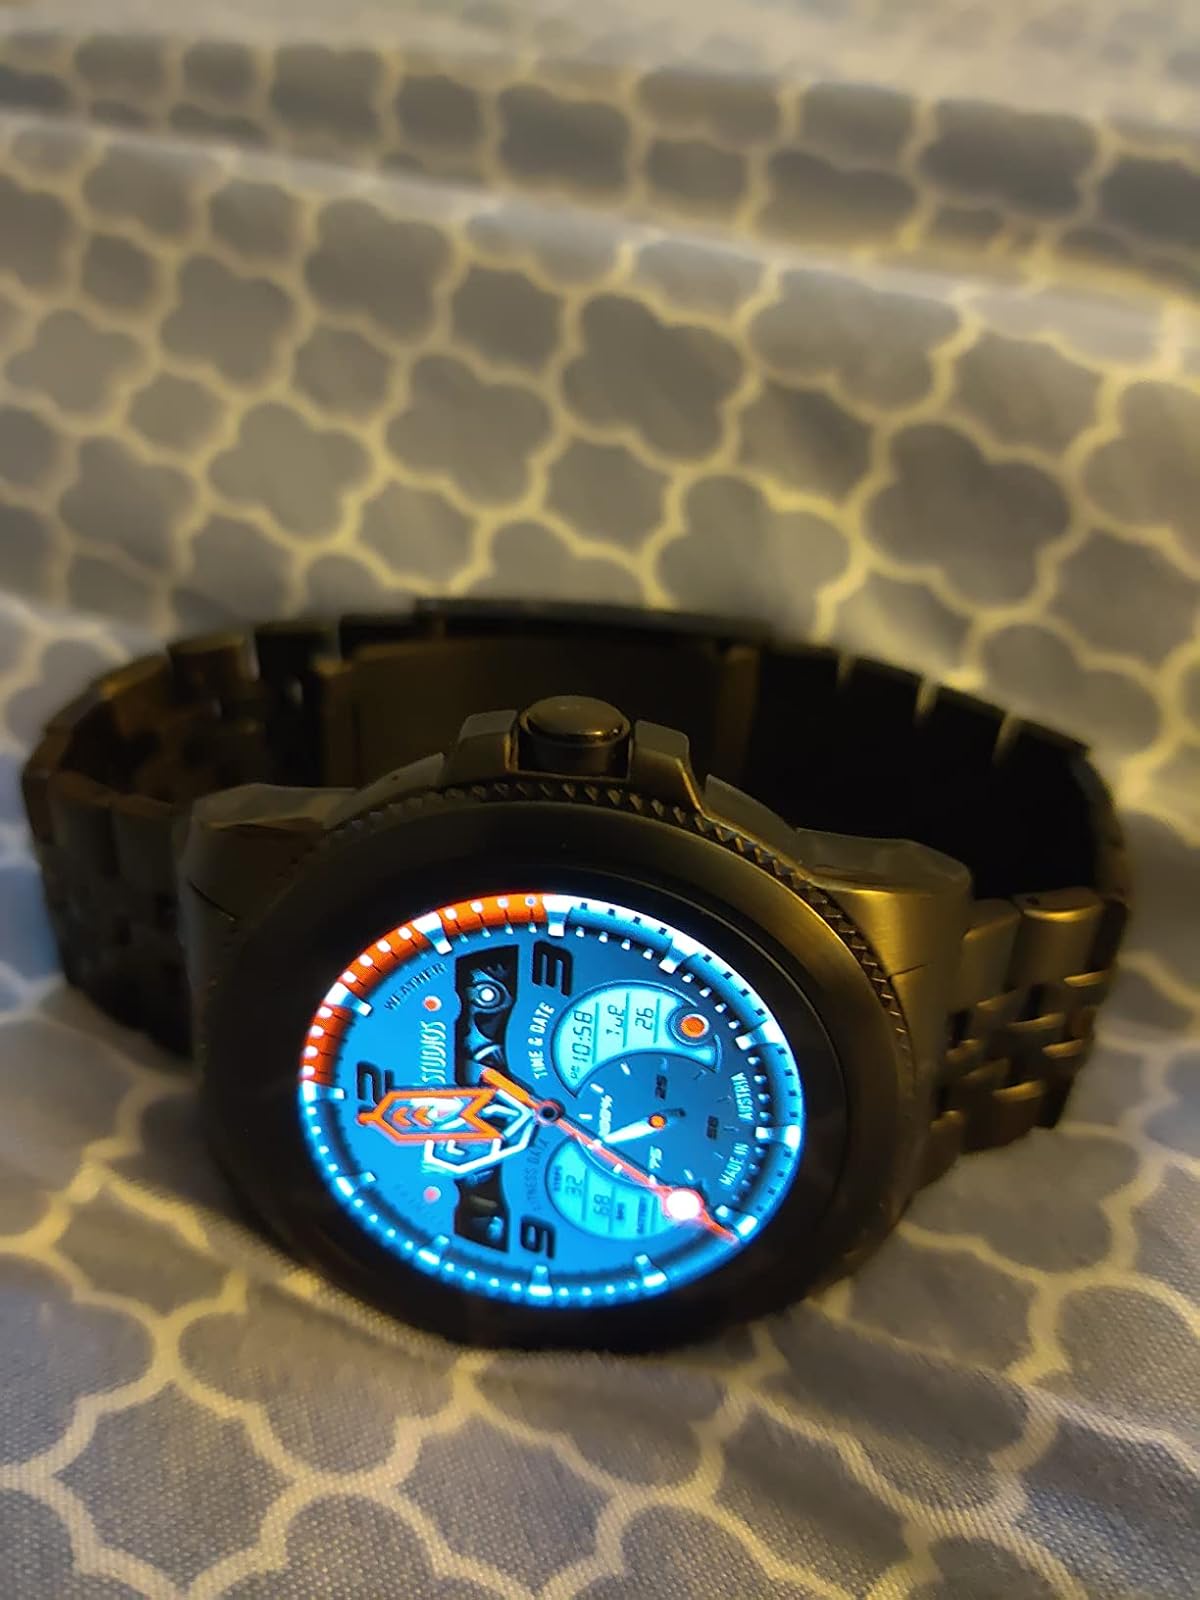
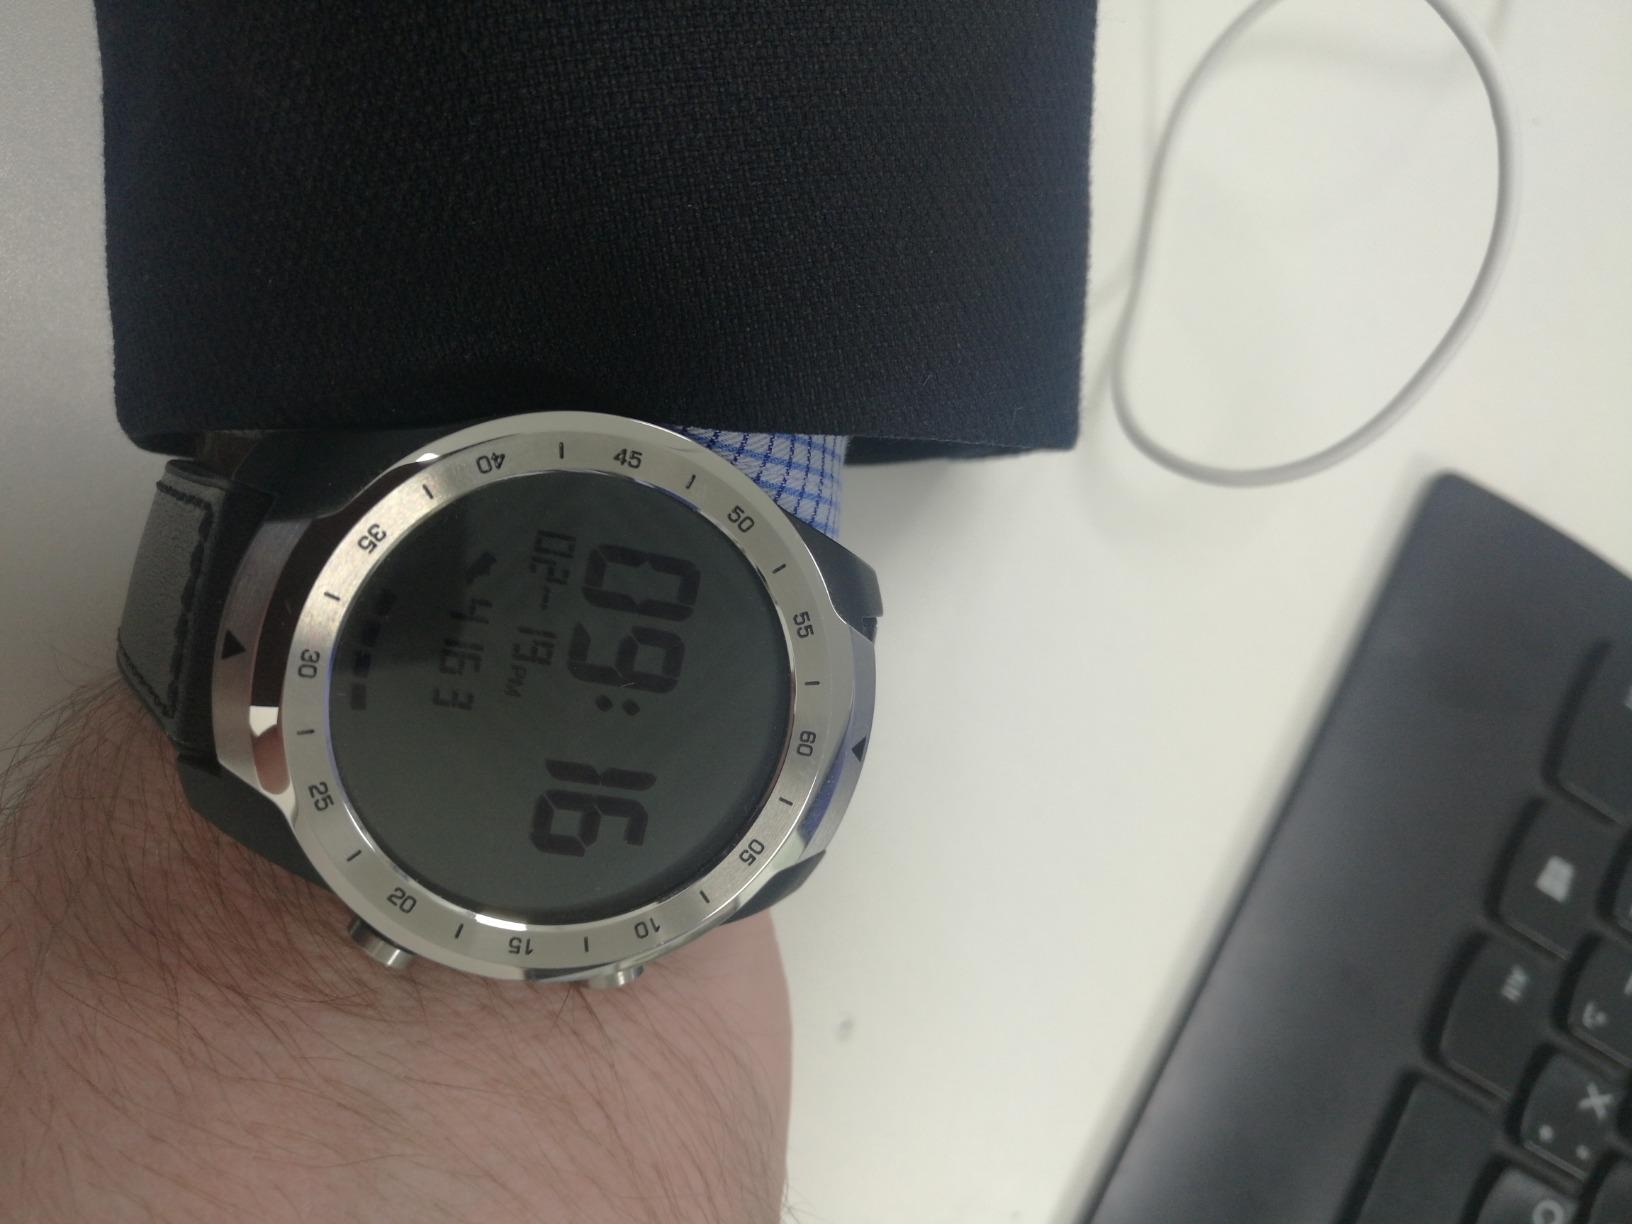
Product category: smartwatch
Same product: no